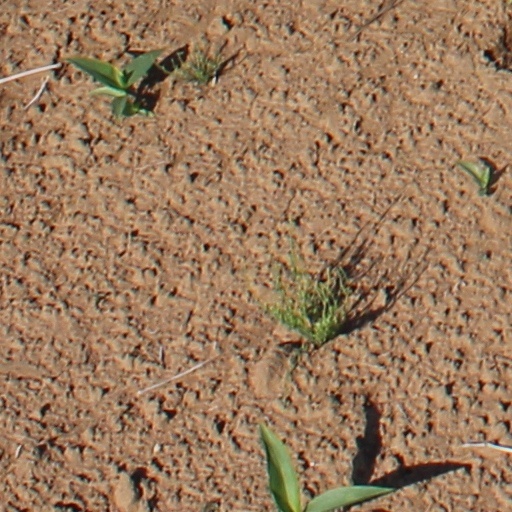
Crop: wheat